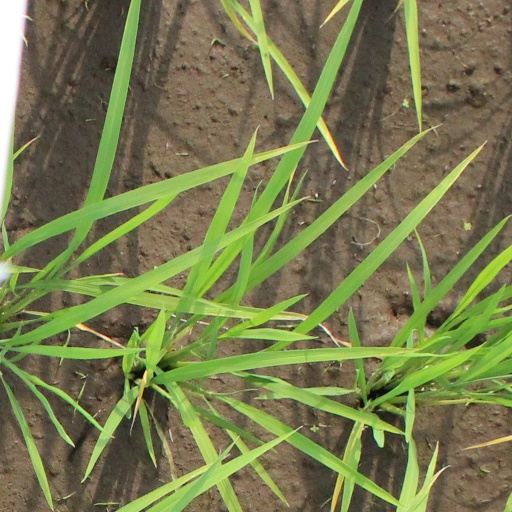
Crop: rice